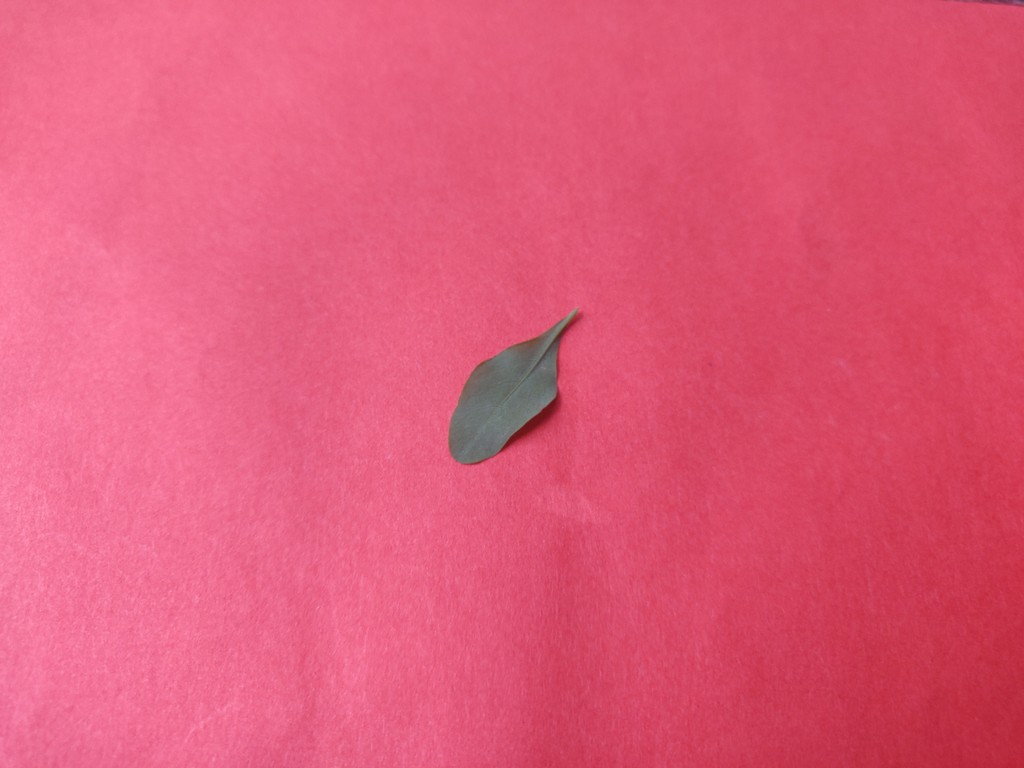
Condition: Healthy
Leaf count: single
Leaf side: back